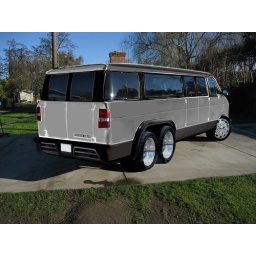
Ellie d Elephant in silver with black trim. Illustrator: Stephen Weigel sweigel@pipeline.com. Designer: Erik Barrington midtown-mobile@sbcglobal.net